Gamasoidosis

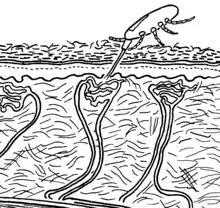
"Dermanyssus gallinae" piercing skin with its long chelicerae to reach dermal capillaries (not to scale).

Gamasoidosis, also known as dermanyssosis, is a frequently unrecognized form of zoonotic dermatitis, following human infestation with avian mites of the genera "Dermanyssus" or "Ornithonyssus". It is characterized by pruritic erythematous papules, macules and urticaria, with itching and irritation resulting from the saliva the mites secrete while feeding. These bites are observed all over the body. The avian mite "Dermanyssus gallinae" can also infest various parts of the body, including the ear canal and scalp.